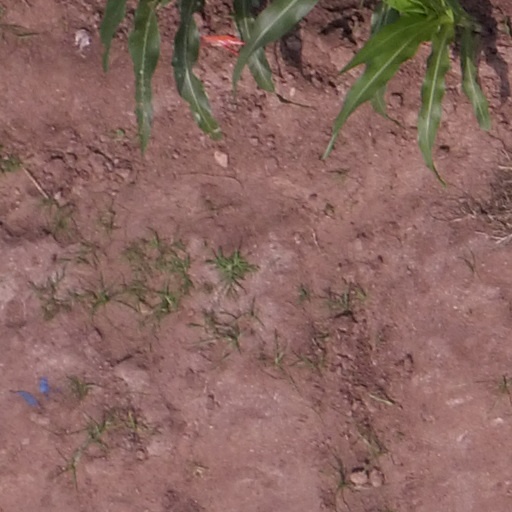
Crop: maize; corn